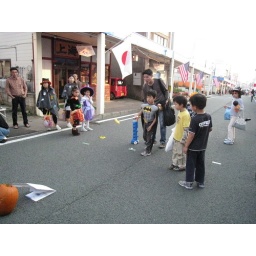
hhalloween in misawa on white pole road